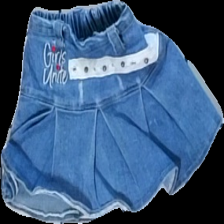
View: front
Type: Skirt
Category: Children
Brand: Missing
Colors: Multicolor, Blue, Red, White
Material: 100% cotton
Cut: Regular
Season: Summer
Stains: Minor
Price range: <50
Recommended usage: Export
Comment: label with size and brand is too faded to read